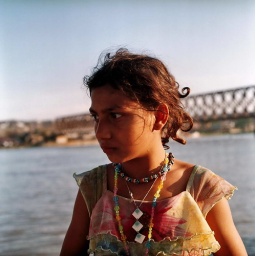
Poor roma girl living in a cardboard home under the bridge on the banks of Sava river, Belgrade